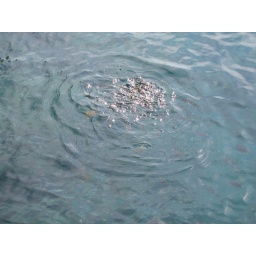
Tropical fish swarming for some chicken a guy was throwing in the water